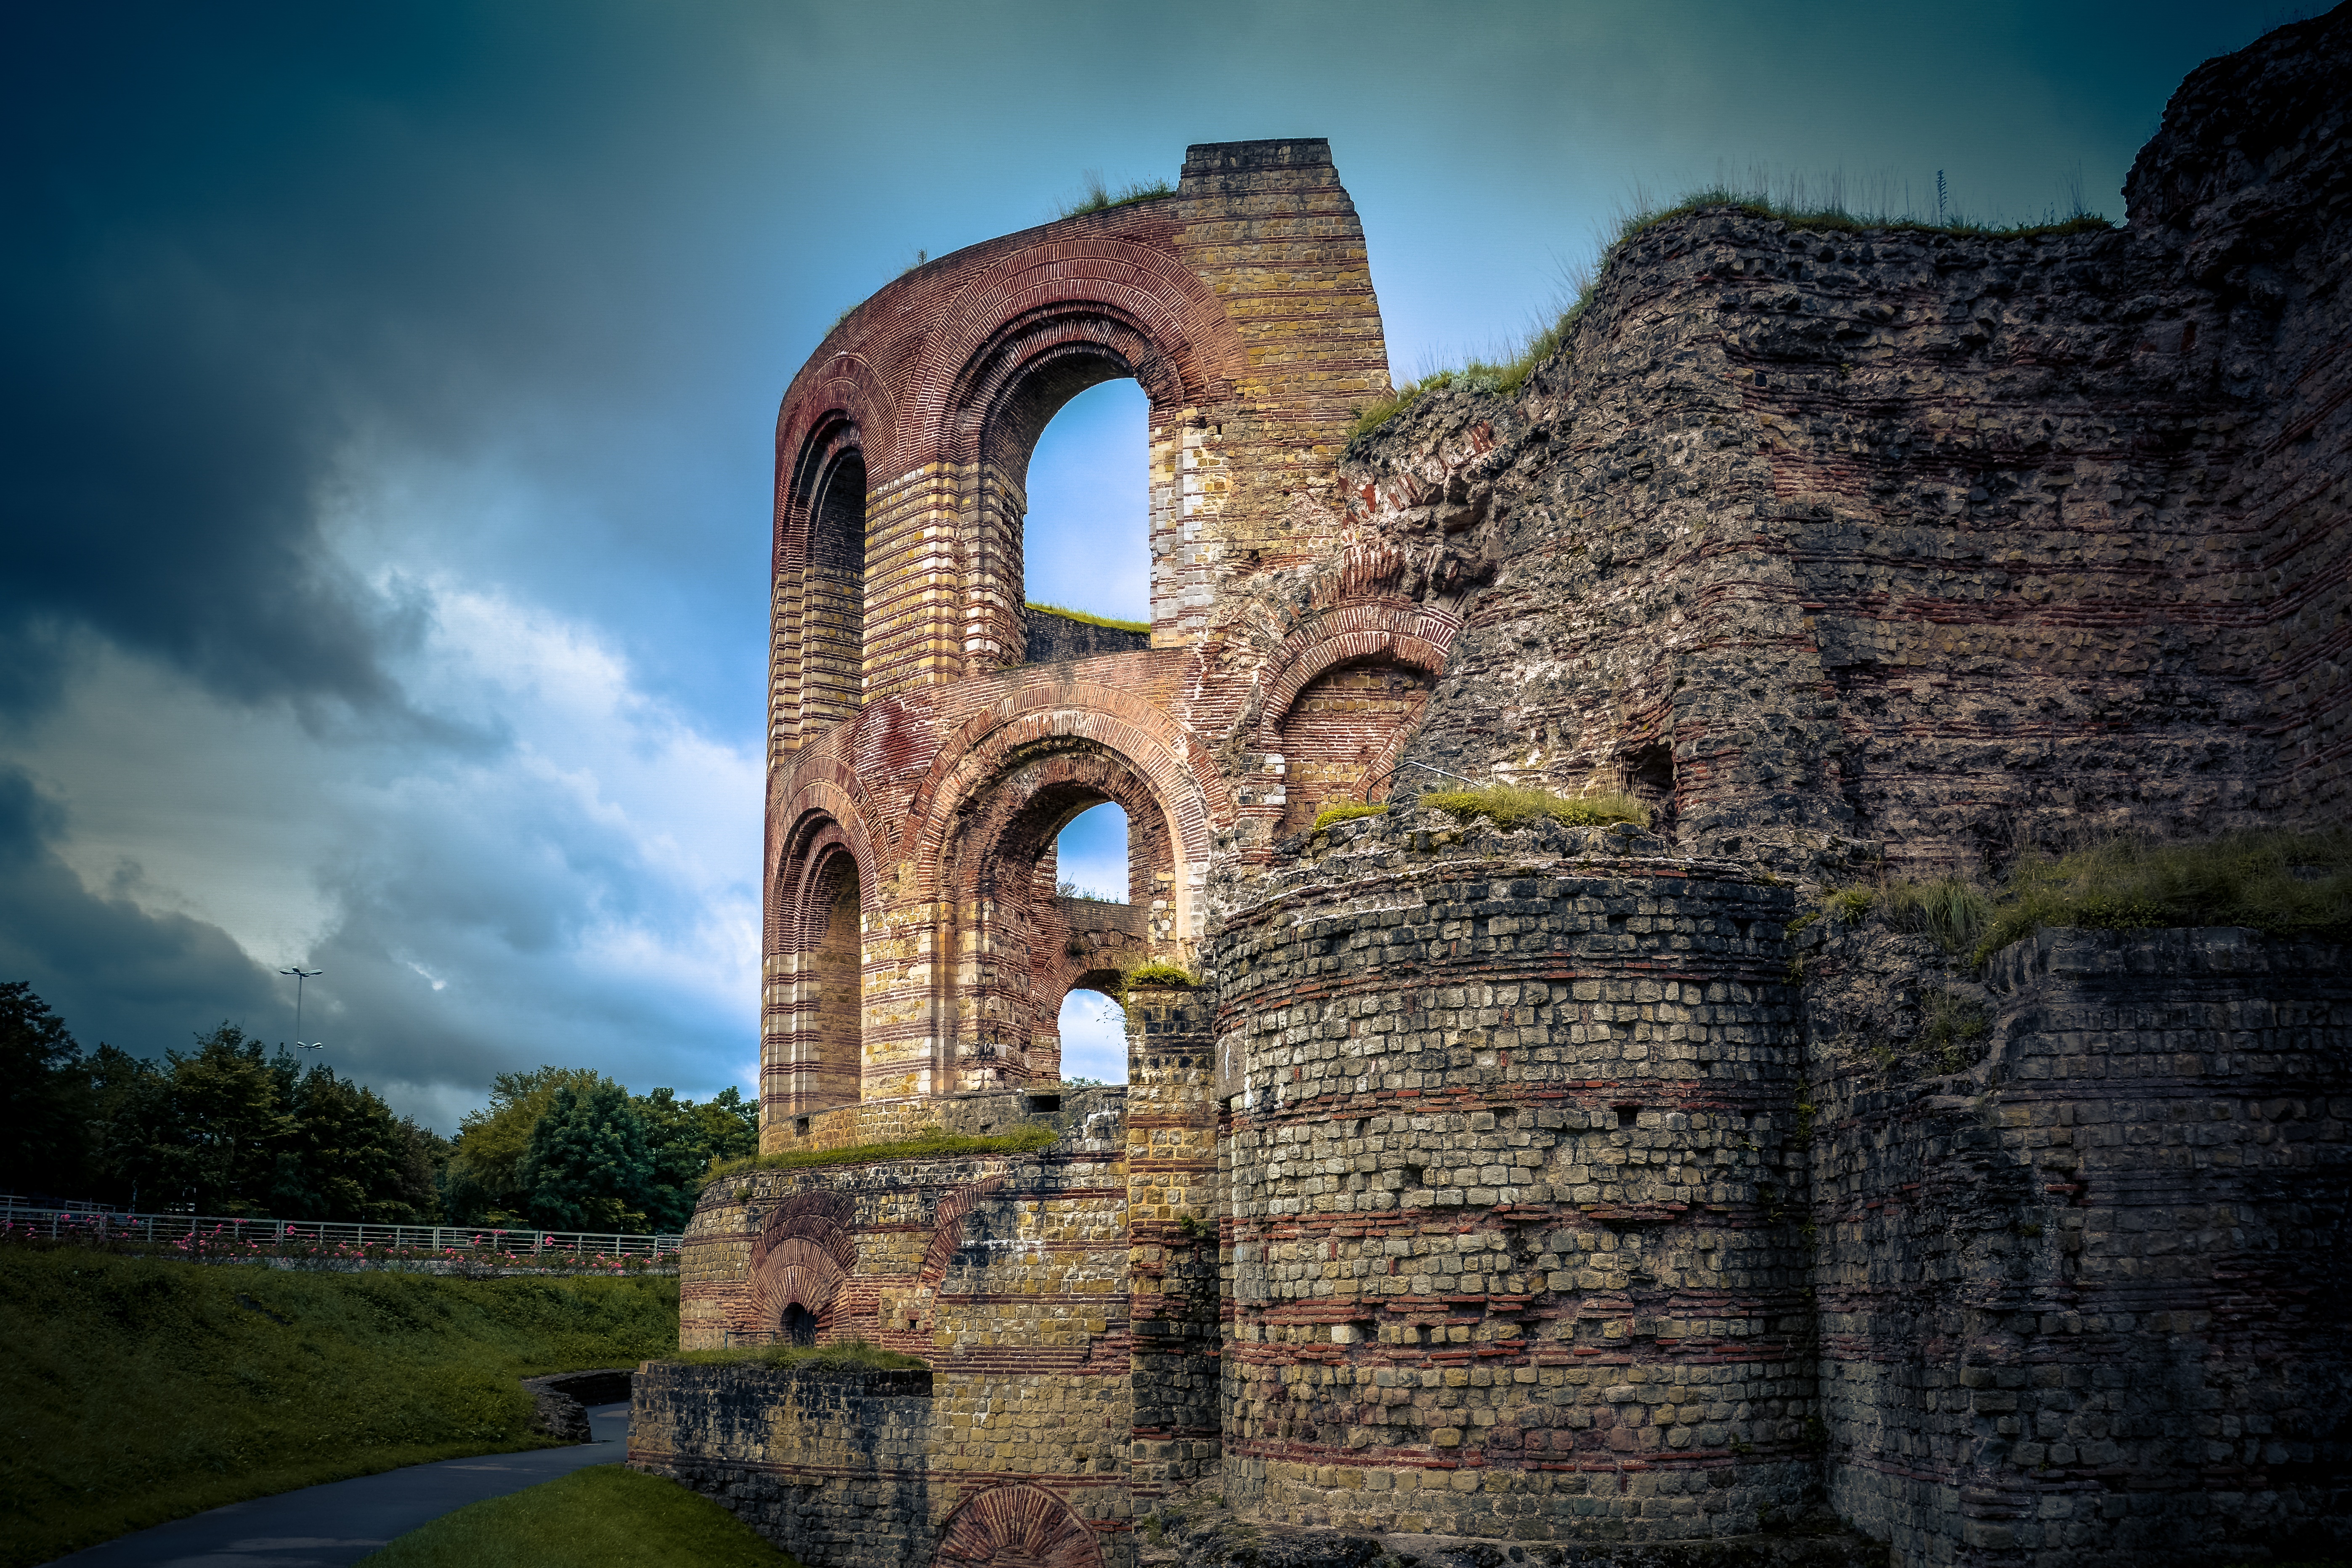
rock, architecture, building, chateau, old, wall, arch, tower, castle, landmark, fortification, ruin, ruins, monastery, history, abbey, historically, antiquity, break up, trier, ancient history